Georges Clemenceau

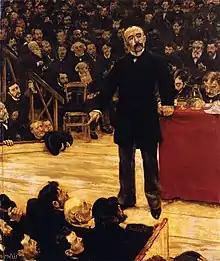
Clemenceau giving a speech in the Parisian Fernando Circus, painting by Jean-François Raffaëlli, 1883

On 23 June 1869, he married Mary Eliza Plummer (1849–1922), in New York City. She had attended the school where he taught horseback riding and was one of his students. She was the daughter of Harriet A. Taylor and William Kelly Plummer.